Prisoners of war in the American Revolutionary War

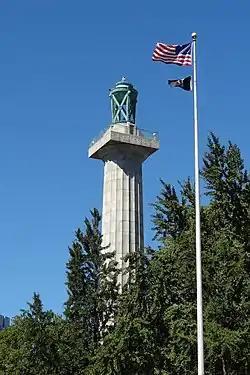
"Prison Ship Martyrs' Monument"Fort Greene Park

American prisoners of war tended to be accumulated at large sites, which the British were able to occupy for extended periods of time. New York City, Philadelphia in 1777, and Charleston, South Carolina, were all major cities used to detain American prisoners of war. Facilities there were limited. The occupying army could sometimes be larger than the total civilian population. The surgeon in charge of the New York hospitals housing American prisoners, Francis Mercier, was accused of killing them by poisoning and by assault, and he was ultimately executed for an unrelated murder. An estimated 20,000 Americans were held as prisoner during the war, with almost half dying in captivity.